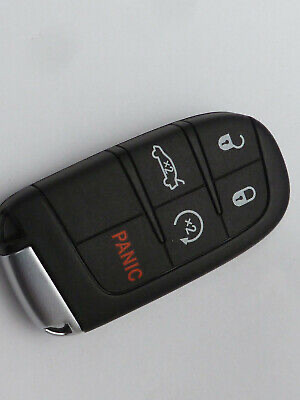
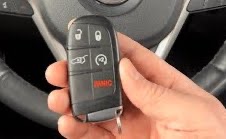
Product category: misc
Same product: yes